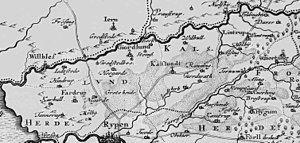
Kalvslund Herred / Udbredelse
Udsnit af Johannes Mejers kobberstik fra 1649
Kalvslund herred
Kalvslund Herred var før 1866 det nordvestligste herred i Hertugdømmet Slesvig og Haderslev Amt og samtidig et af de såkaldte blandede distrikter i det nordvestlige Slesvig.